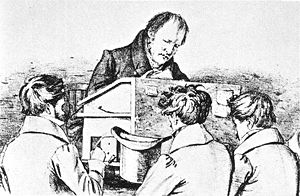
Filosofiens historie / Vestlig filosofi / Filosofien efter Kant / Retninger i senmoderne filosofi
Hegel med sine elever